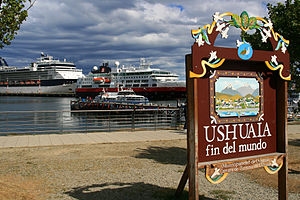
Ushuaia
Ushuaia er hovedbyen i den argentinske provins Tierra del Fuego og en af verdens sydligst beliggende byer. Den ligger i et bjergrigt landskab ved Beaglekanalen på Tierra del Fuegos sydkyst.